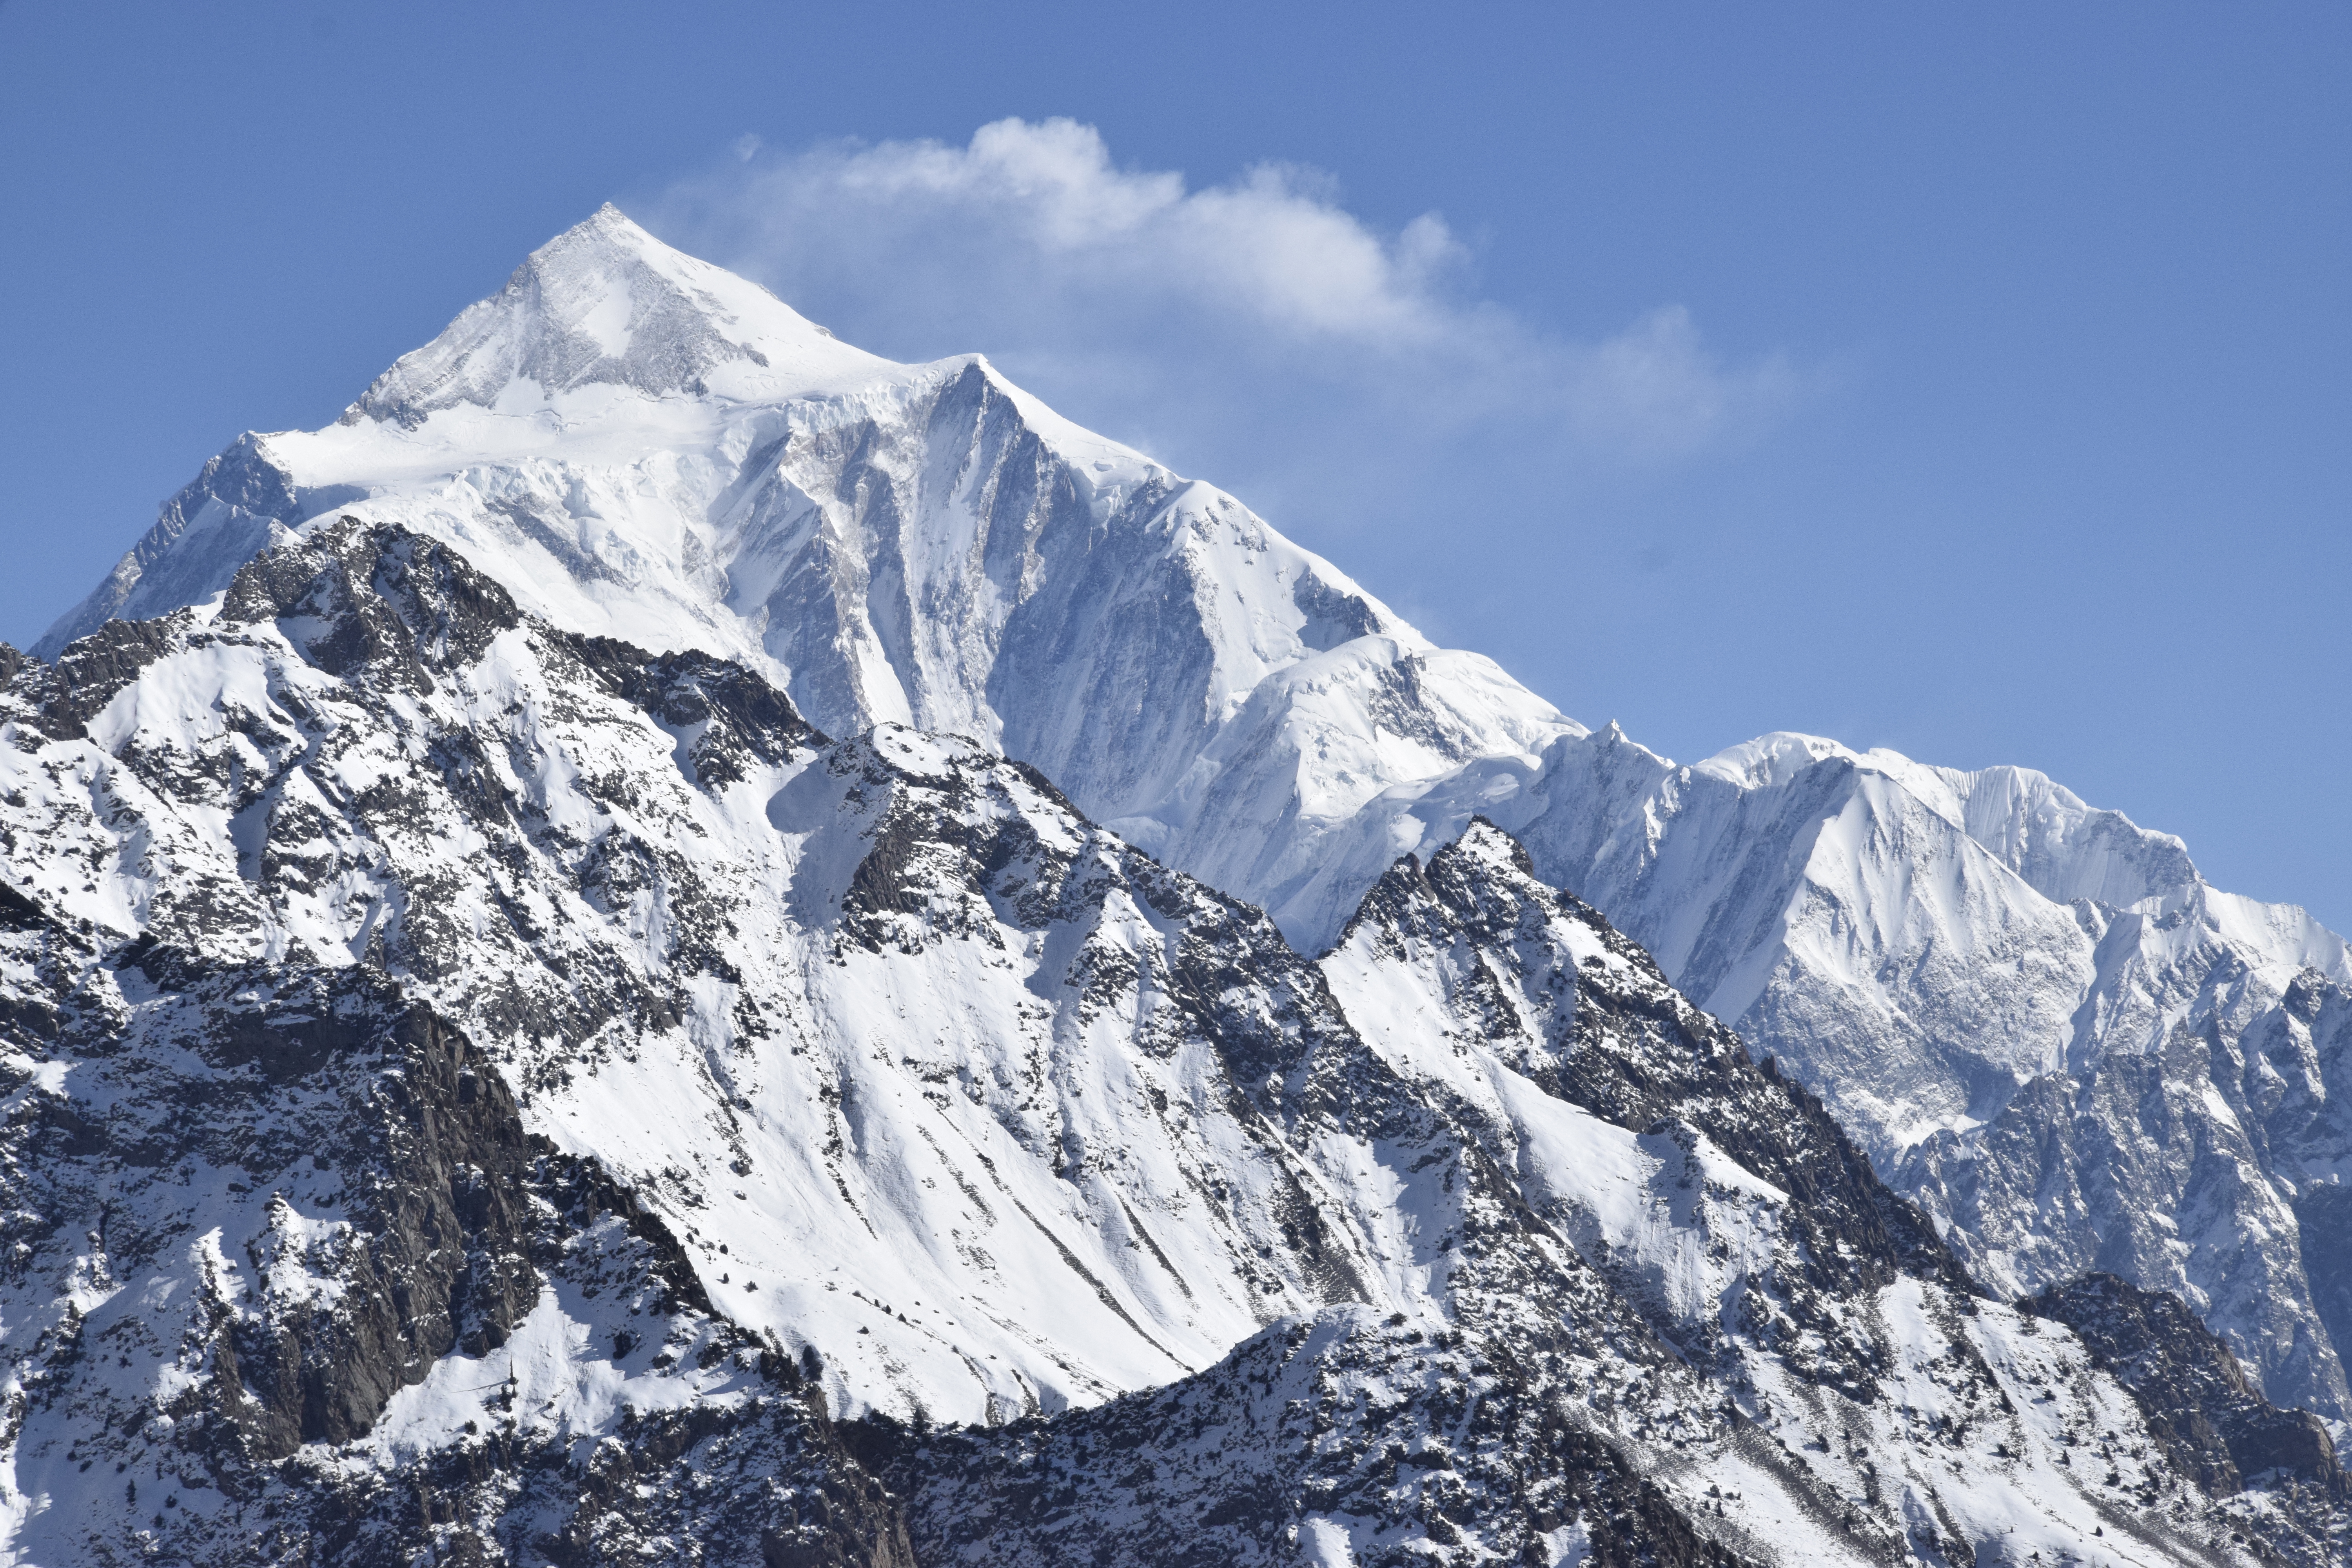
pakistan, mountains, snow, winter, landscape, mountainous landforms, mountain range, mountain, massif, sky, ar te, ridge, mount scenery, alps, geological phenomenon, summit, fell, hill station, glacial landform, cirque, nunatak, elevation, cloud, mountain pass